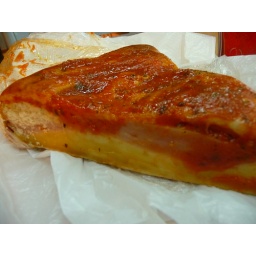
pizza relleno - cheese, ham, sauce-on-top, sometimes green olives. ubiquitous in uruguayo sandwich joints. (montevideo, uruguay)